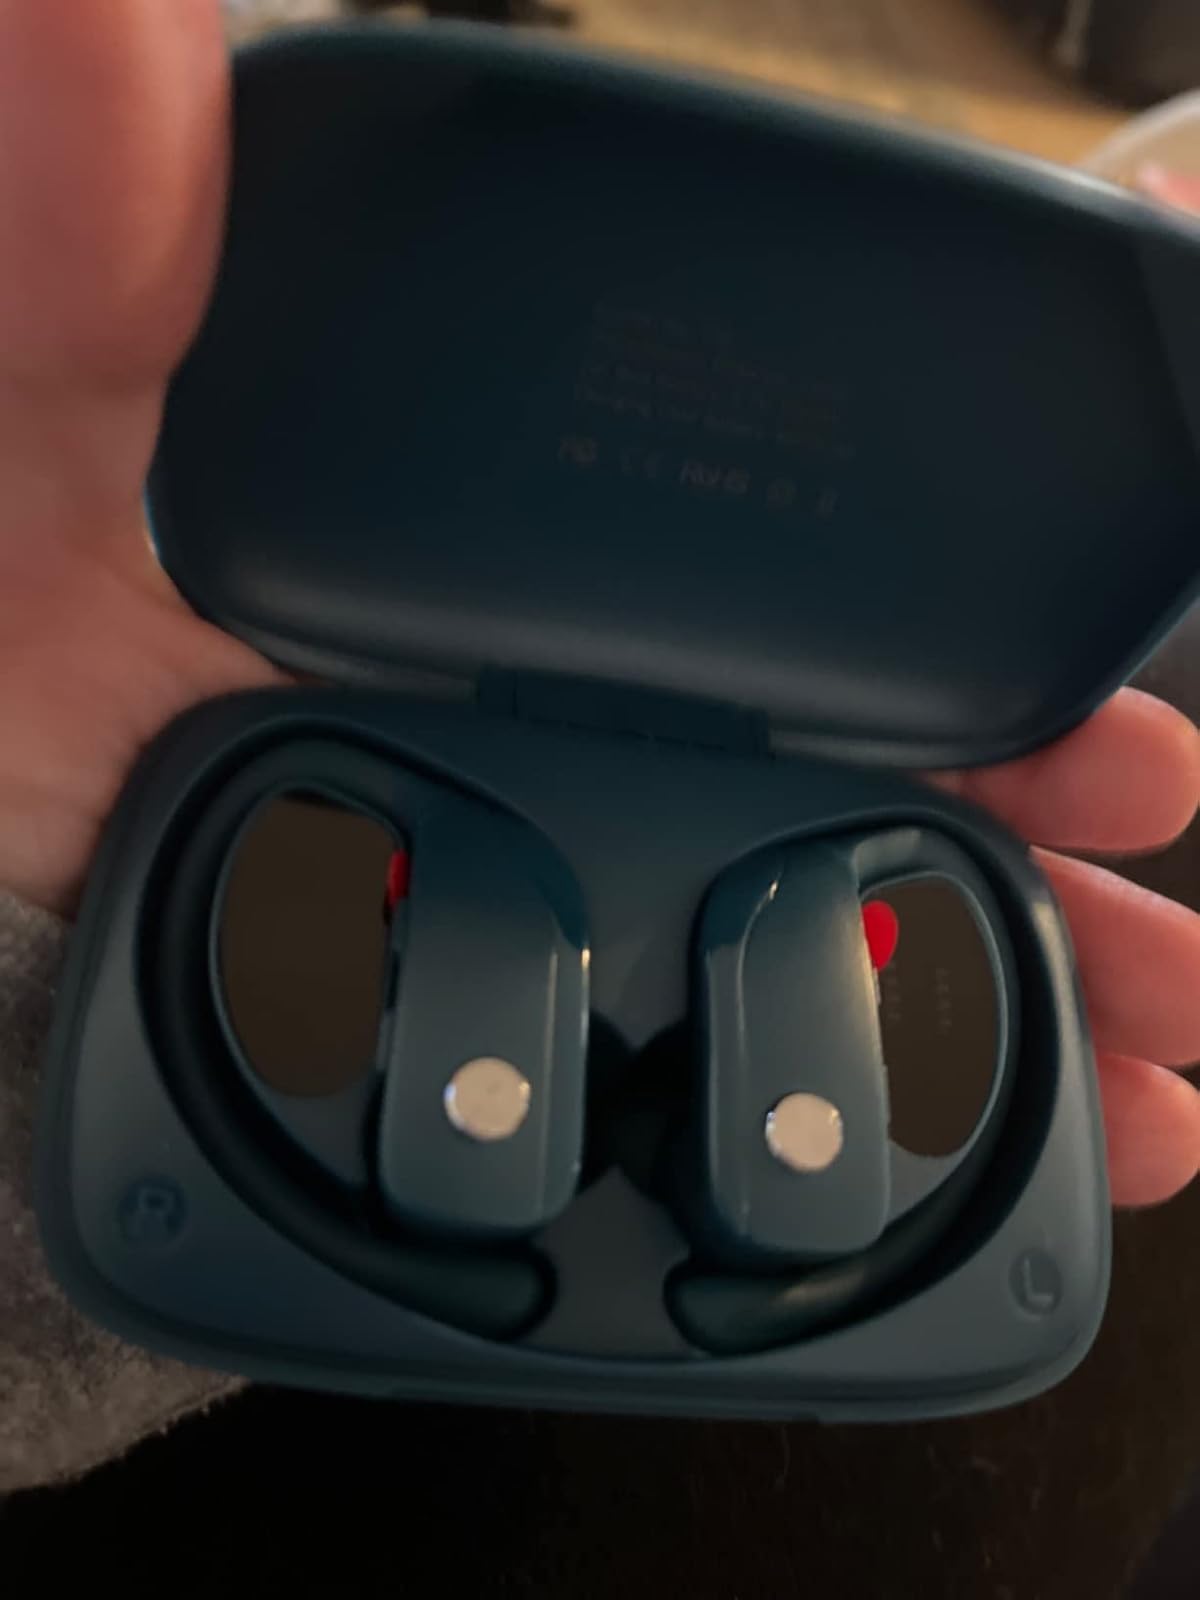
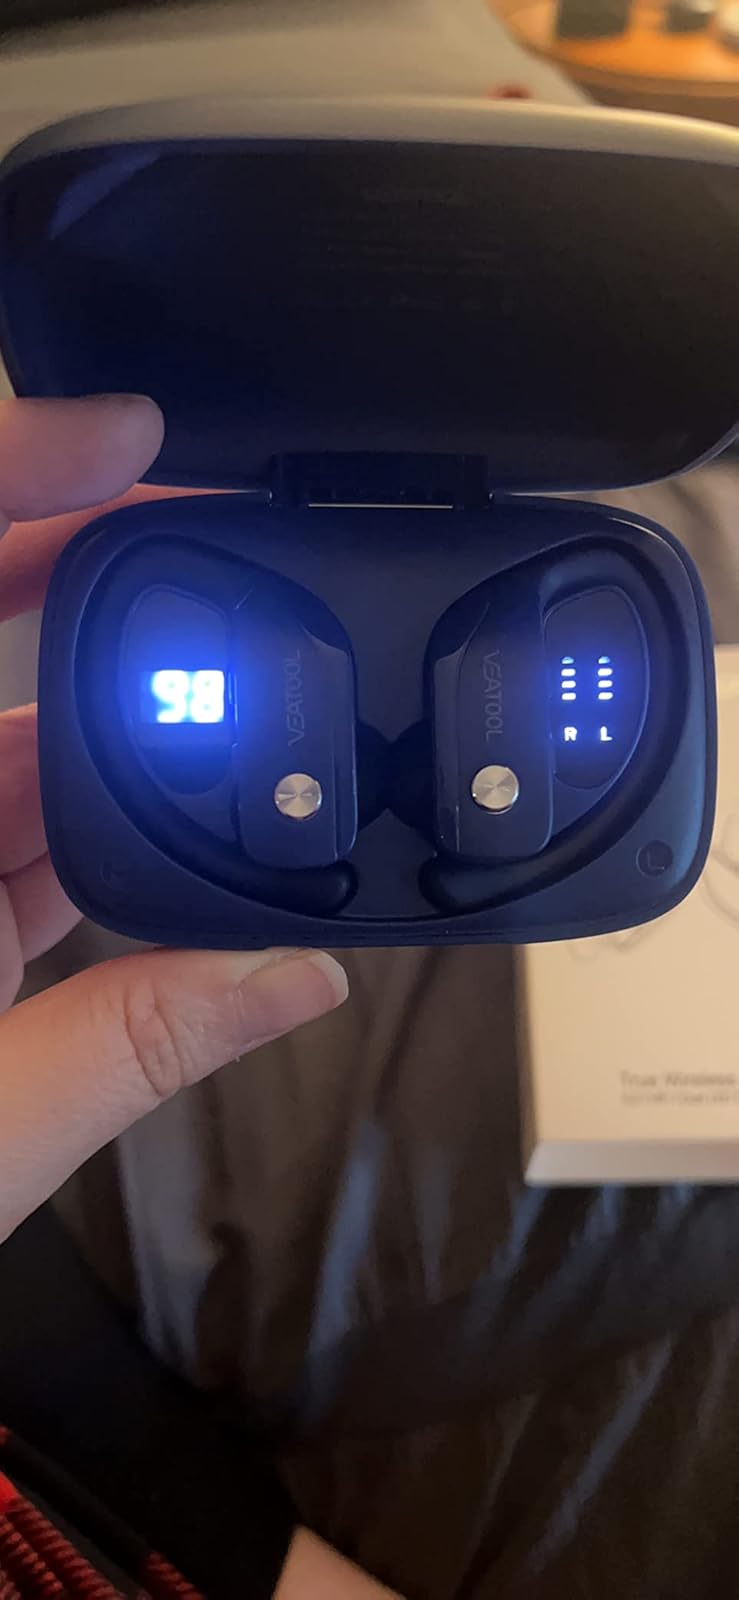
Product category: earbuds
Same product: no